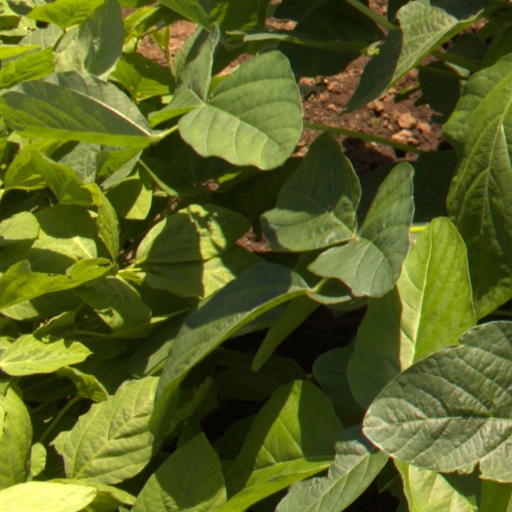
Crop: soybean